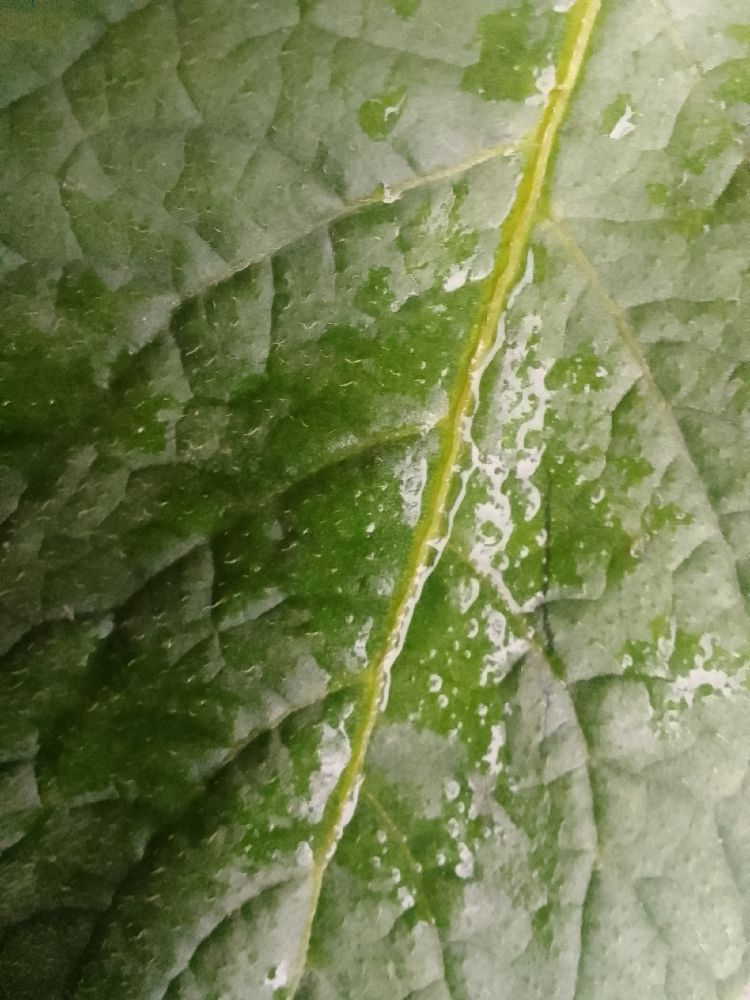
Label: Healthy